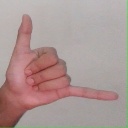
अक्षर: द